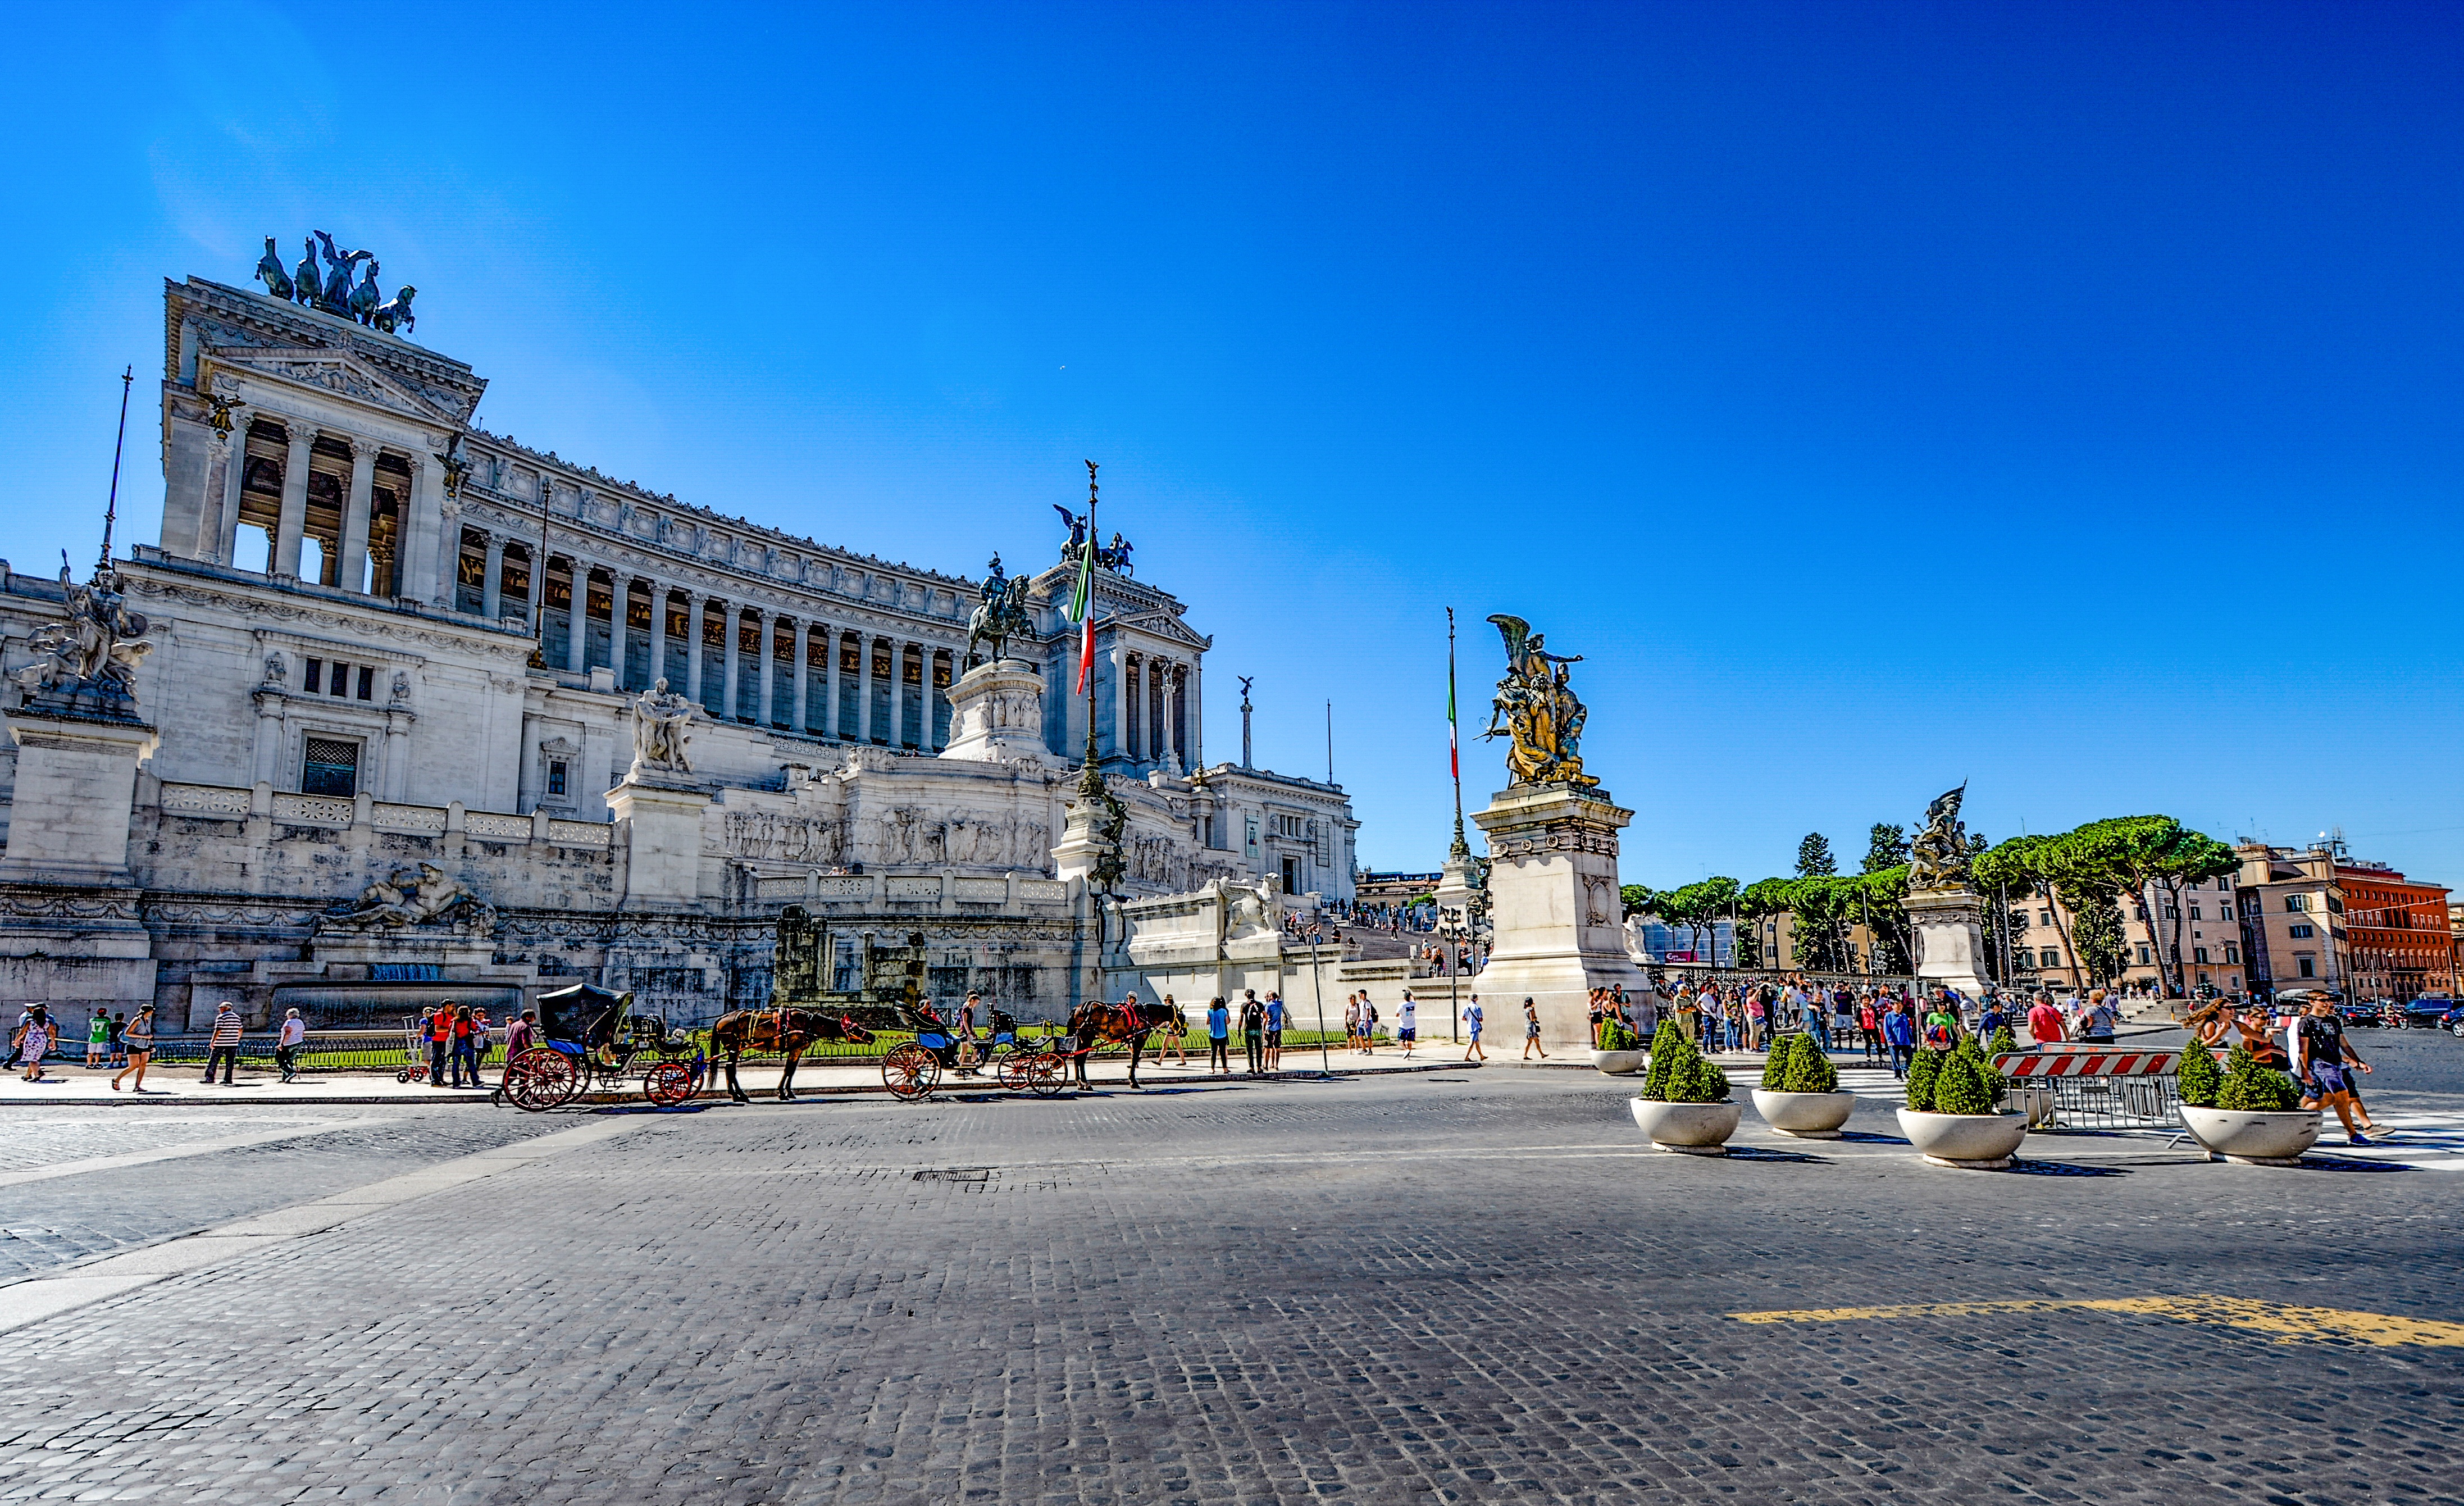
boardwalk, road, street, town, old, city, walkway, monument, cityscape, downtown, vacation, horse, plaza, landmark, italy, tourism, rome, infrastructure, carriage, town square, italian, neighbourhood, victor, urban area, residential area, emmanuel, human settlement